Karl Friedrich of Jülich-Cleves-Berg

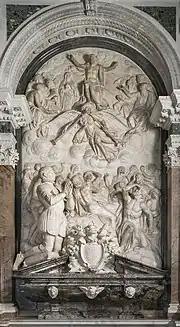
Funeral monument statue of Karl Friedrich

Karl Frederick of Jülich-Cleves-Berg (28 April 1555 in Cleves – 9 February 1575 in Rome), was Hereditary Prince of the United Duchies of Jülich-Cleves-Berg and the counties of Mark and Ravensberg.